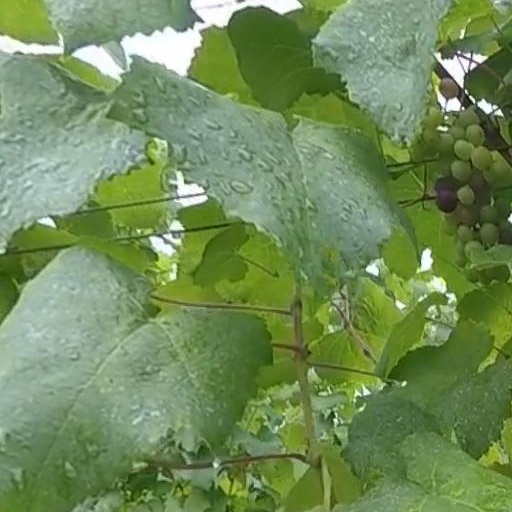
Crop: grape